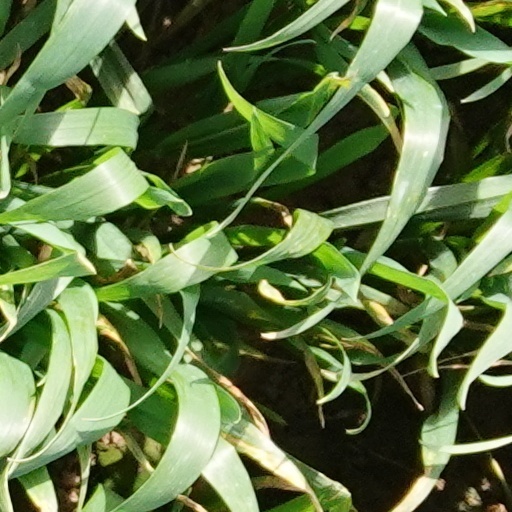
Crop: wheat